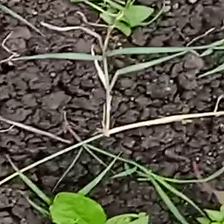
Weed species: Harali_(Cynodon_dactylon)